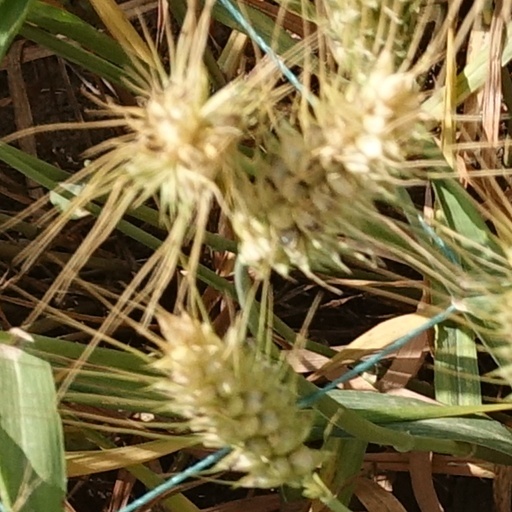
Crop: wheat